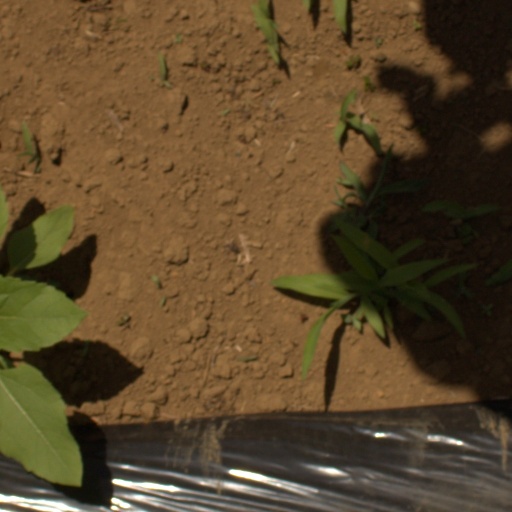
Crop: Jerusalem artichoke